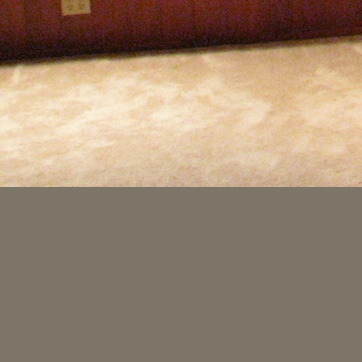
Material: carpet